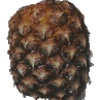
Label: pineapple